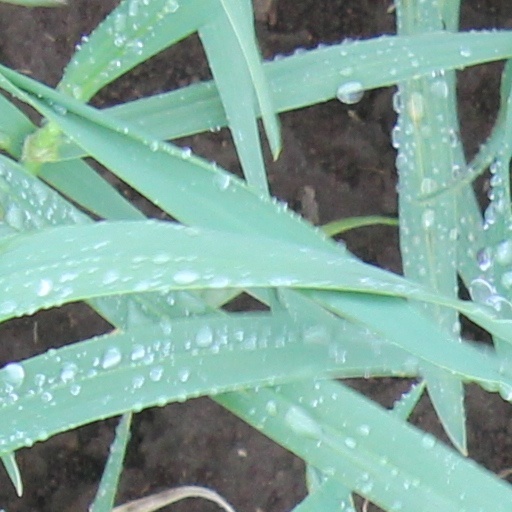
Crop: wheat